Wolf reintroduction

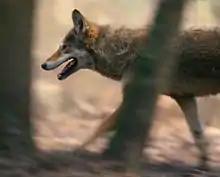
"Canis rufus" walking in a forest

In 1987, in an effort to shift the burden of financial responsibility from ranchers to the proponents of wolf reintroduction, Defenders of Wildlife set up a "wolf compensation fund" that would use donations to pay ranchers market value for any stock that was lost to wolf depredation. That same year, a final recovery plan was released. Following a long period of research, public education, and public commenting, a draft EIS was released for public review in 1993, and it received over 150,000 comments from interested parties. It was finalized in May 1994, and included a clause that specified that all wolves reintroduced to the recovery zones would be classified under the "experimental, nonessential" provision of the ESA. Though the original plan called for three recovery zones – one in Idaho, another in Montana, and a final one in the greater Yellowstone area – the Montana recovery zone was eliminated from the final EIS after it had been proven that a small, but breeding population had already established itself in the northwestern part of the state. The plan stipulated that each of the three recovery areas must have 10 breeding pairs of wolves successfully rearing two or more pups for three consecutive years before the minimum recovery goals would be reached.